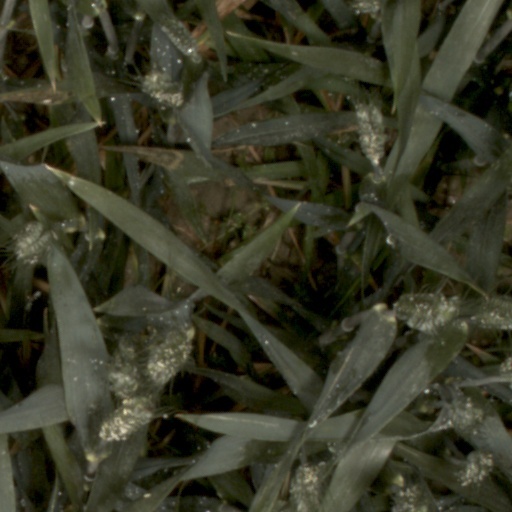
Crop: wheat